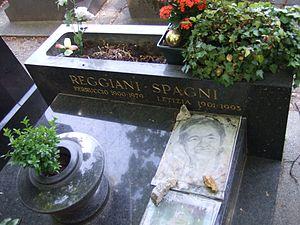
Serge Reggiani